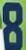
Number: 8